Oddballs (TV series)

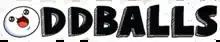

Oddballs is an American animated adventure-comedy television series created by James Rallison and Ethan Banville. The series debuted on October 7, 2022. The show features a total of twelve 15–17 minute episodes in its first season, and eight in the second and final season, which was released on February 24, 2023, totaling 20 episodes.